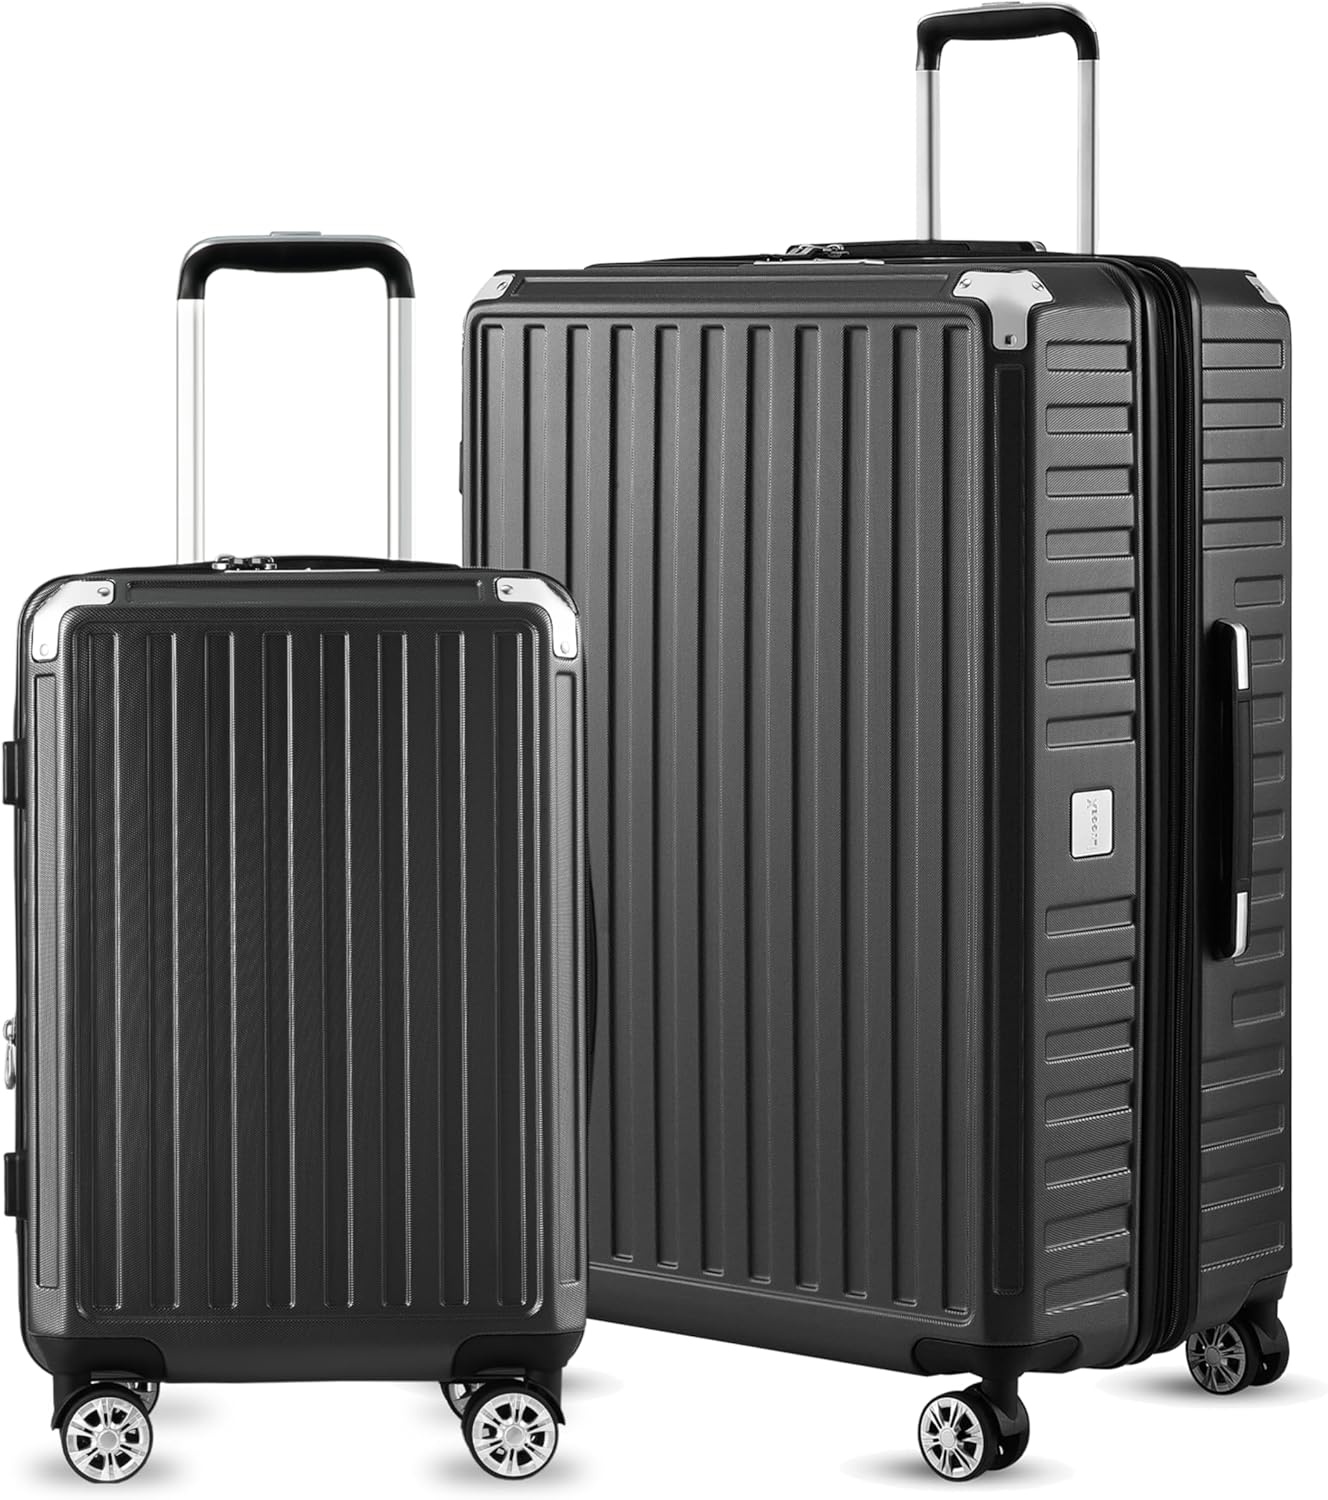
Luggex Expandable Luggage Set |  Durability, PC Hard Shell & 360° Spinner Wheels (20/28)
Brand: Luggex
Category: Luggage & Bags > Suitcases > Suitcase Travel Sets